Margarita Cabrera

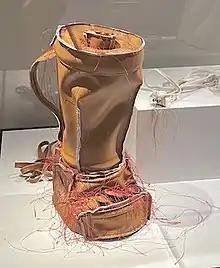
"Brown Blender" (2011) by Margarita Cabrera at the Renwick Gallery in Washington, DC in 2022

Cabrera's soft sculptures are modelled on the shape of common appliances and machines, created from fabric and thread. She has made soft sculptures of coffee makers, bicycles, sewing machines, backpacks, as well as the Hummer and Volkswagen beetle automobiles.